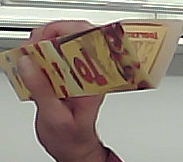
Product: toblerone_white